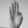
ASL letter: B